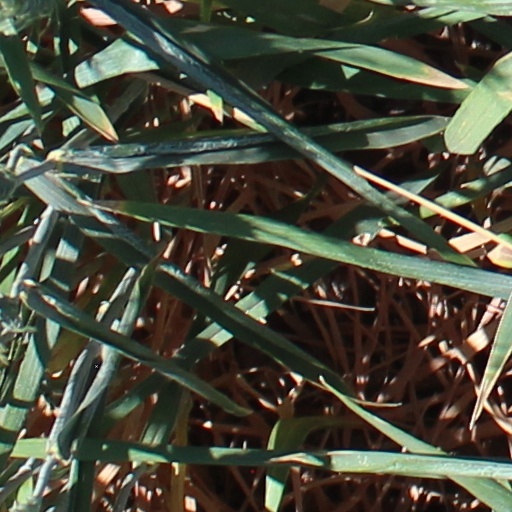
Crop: wheat